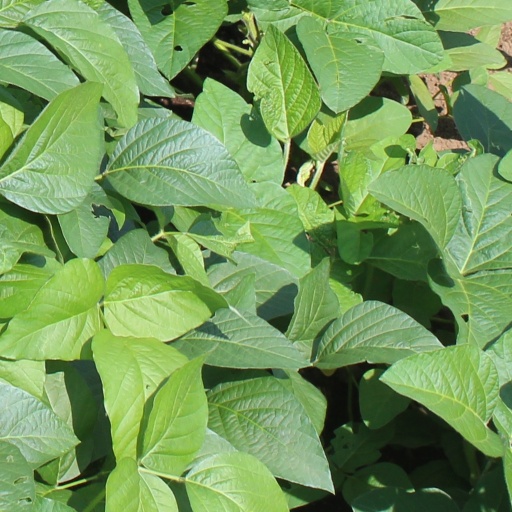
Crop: soybean